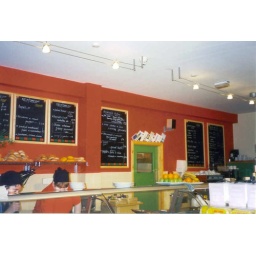
at the olive tree - with vanessa and sam in the corner, and goodluck cards above the kitchen door.